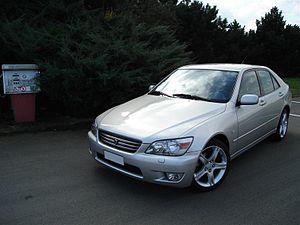
L'IS est une berline familiale haut de gamme du constructeur automobile japonais Lexus, concurrente des Audi A4, BMW série 3, Mercedes classe C, Infiniti Q50, Jaguar XE ou encore de la Volvo S60.